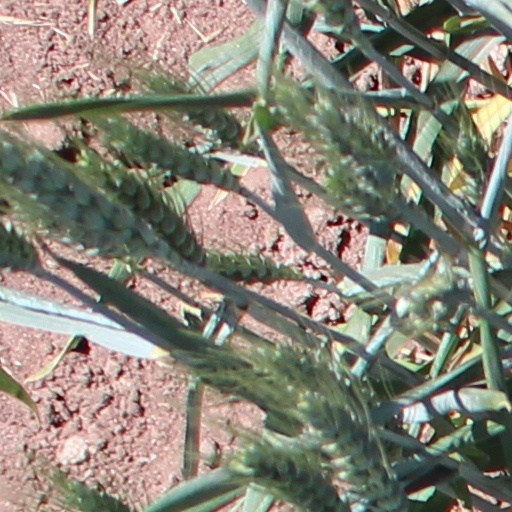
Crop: wheat